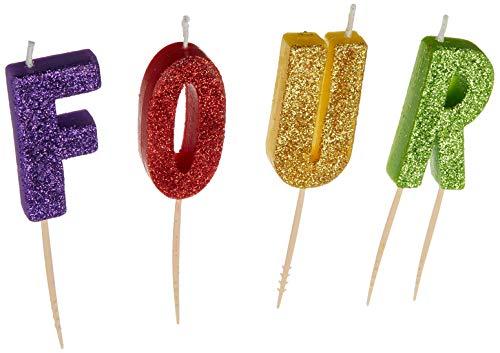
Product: "F-O-U-R" Glitter Birthday Candles | Party Supply
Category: Home & Kitchen | Home Décor | Candles & Holders | Candles | Specialty Candles | Birthday Candles
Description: Includes 6 candle picks per package; Measures 4"; Features black glitter candles that spell eighty; Made of wax and wood; Great for birthday celebrations.
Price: $7.66